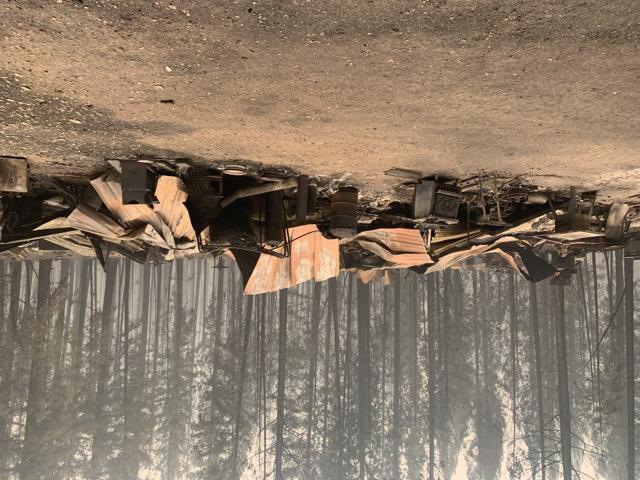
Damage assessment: destroyed